AK-257

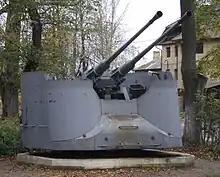
ZIF-31 Naval AA Guns

The AK-257 is a Soviet 57mm naval gun, originally a land ZIF-31 L/70 57mm (Type 66/76) cannon. During the early 1950s, development began of naval versions of the 57x348mmSR 70 calibre weapon which had entered service with the Soviet army in 1950 as the S-60. This was to be a supplementary weapon for larger warships and as the main gun armament for minesweepers and auxiliaries.